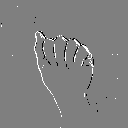
ASL letter: a